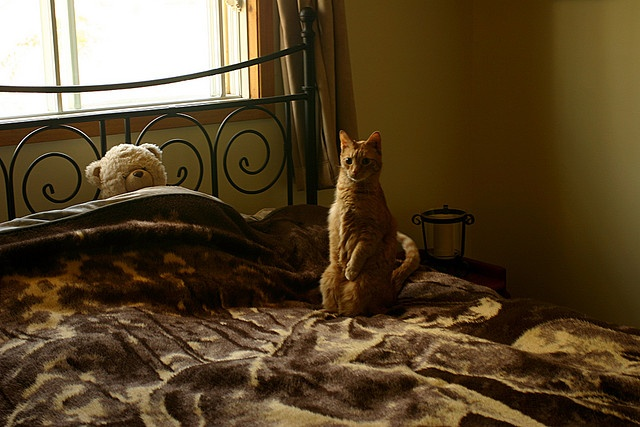
An orange cat sitting on top of a bed near a teddy bear.
A cat sits on its hind legs on a bed.
the cat is sitting on its haunches on top of a bed
A cat is sitting on top of a bed.
A cat is standing on the bed with a stuffed bear.